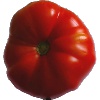
Label: Tomato 3